Paolo Benanti

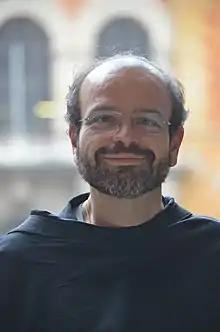
Benanti in 2016

Paolo Benanti, TOR (born 20 July 1973) is an Italian Catholic priest, theologian and academic. He is a member of the Third Order Regular of St. Francis. He teaches at the Pontifical Gregorian University and is advisor to Pope Francis on issues of artificial intelligence and technology ethics.